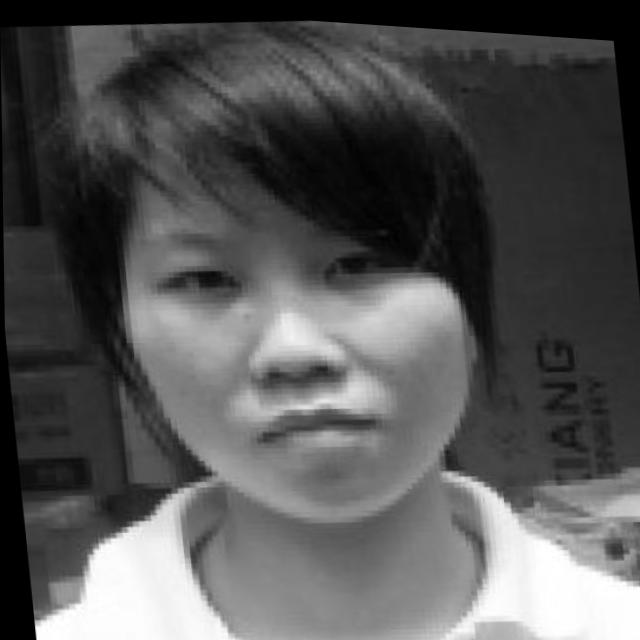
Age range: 13-20